Run for Heroes

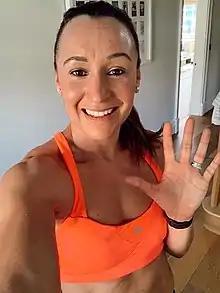
Jessica Ennis-Hill Run for Heroes

Run for Heroes launched another challenge for The Care Workers Charity in partnership with Strava. It asked participants to run their fastest 5k every Friday for 5 weeks, raising over £20,000 for Charity.